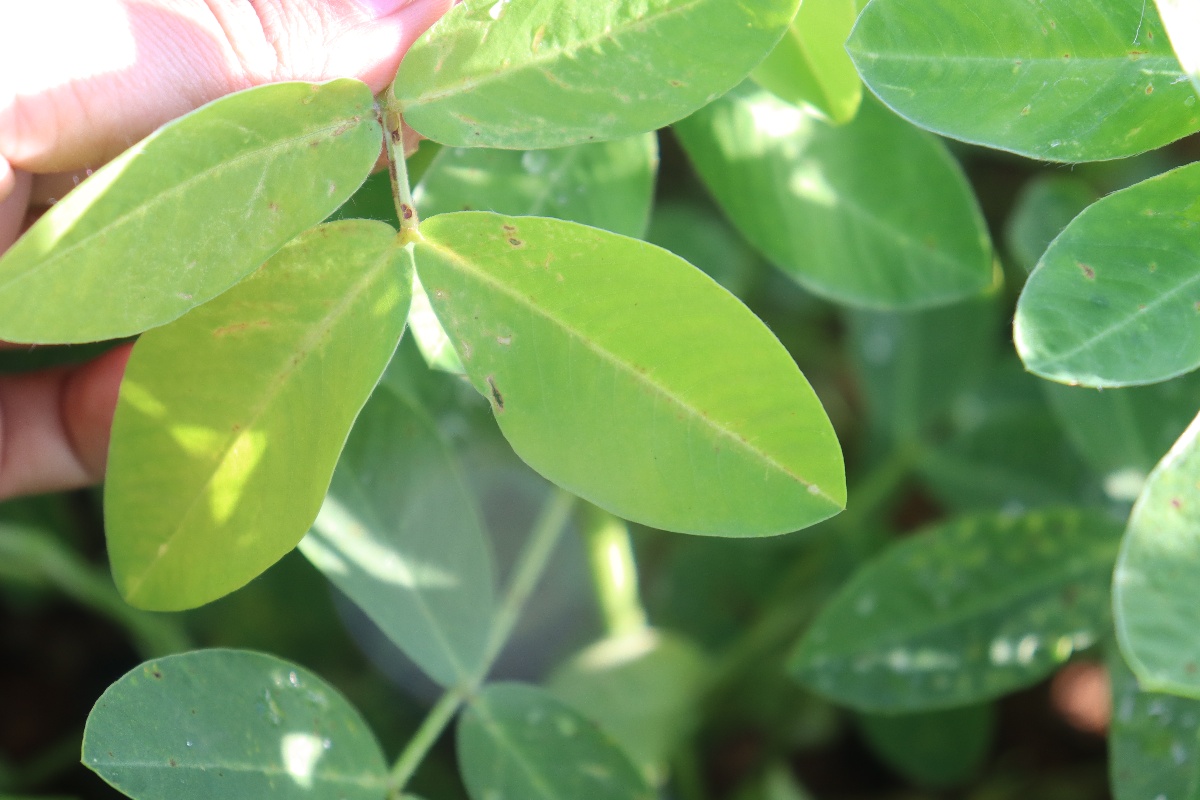
Label: healthy leaf